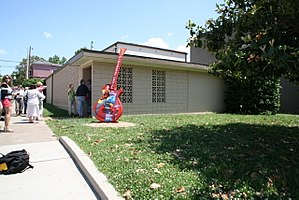
Pot Luck
RCA's Studio B i Nashville, hvor en del af albummet blev indspillet.
Pot Luck, eller helt nøjagtigt Pot Luck with Elvis, er en LP-plade/album med Elvis Presley. Pot Luck blev udsendt på RCA i både en mono og en stereo version med nummeret hhv LPM/LSP 2523 og var på gaden den 5. juni 1962. Optagelserne fandt sted over flere omgange og tog sin begyndelse den 22. marts 1961 hos Radio Recorders i Hollywood, hvorefter resten blev henlagt til RCA Studio B i Nashville, Tennessee på dagene 25. juni og 15. oktober 1961 samt 18 og 19. marts 1962. Pladens højeste placering på den amerikanske LP-hitliste var en 4. plads.